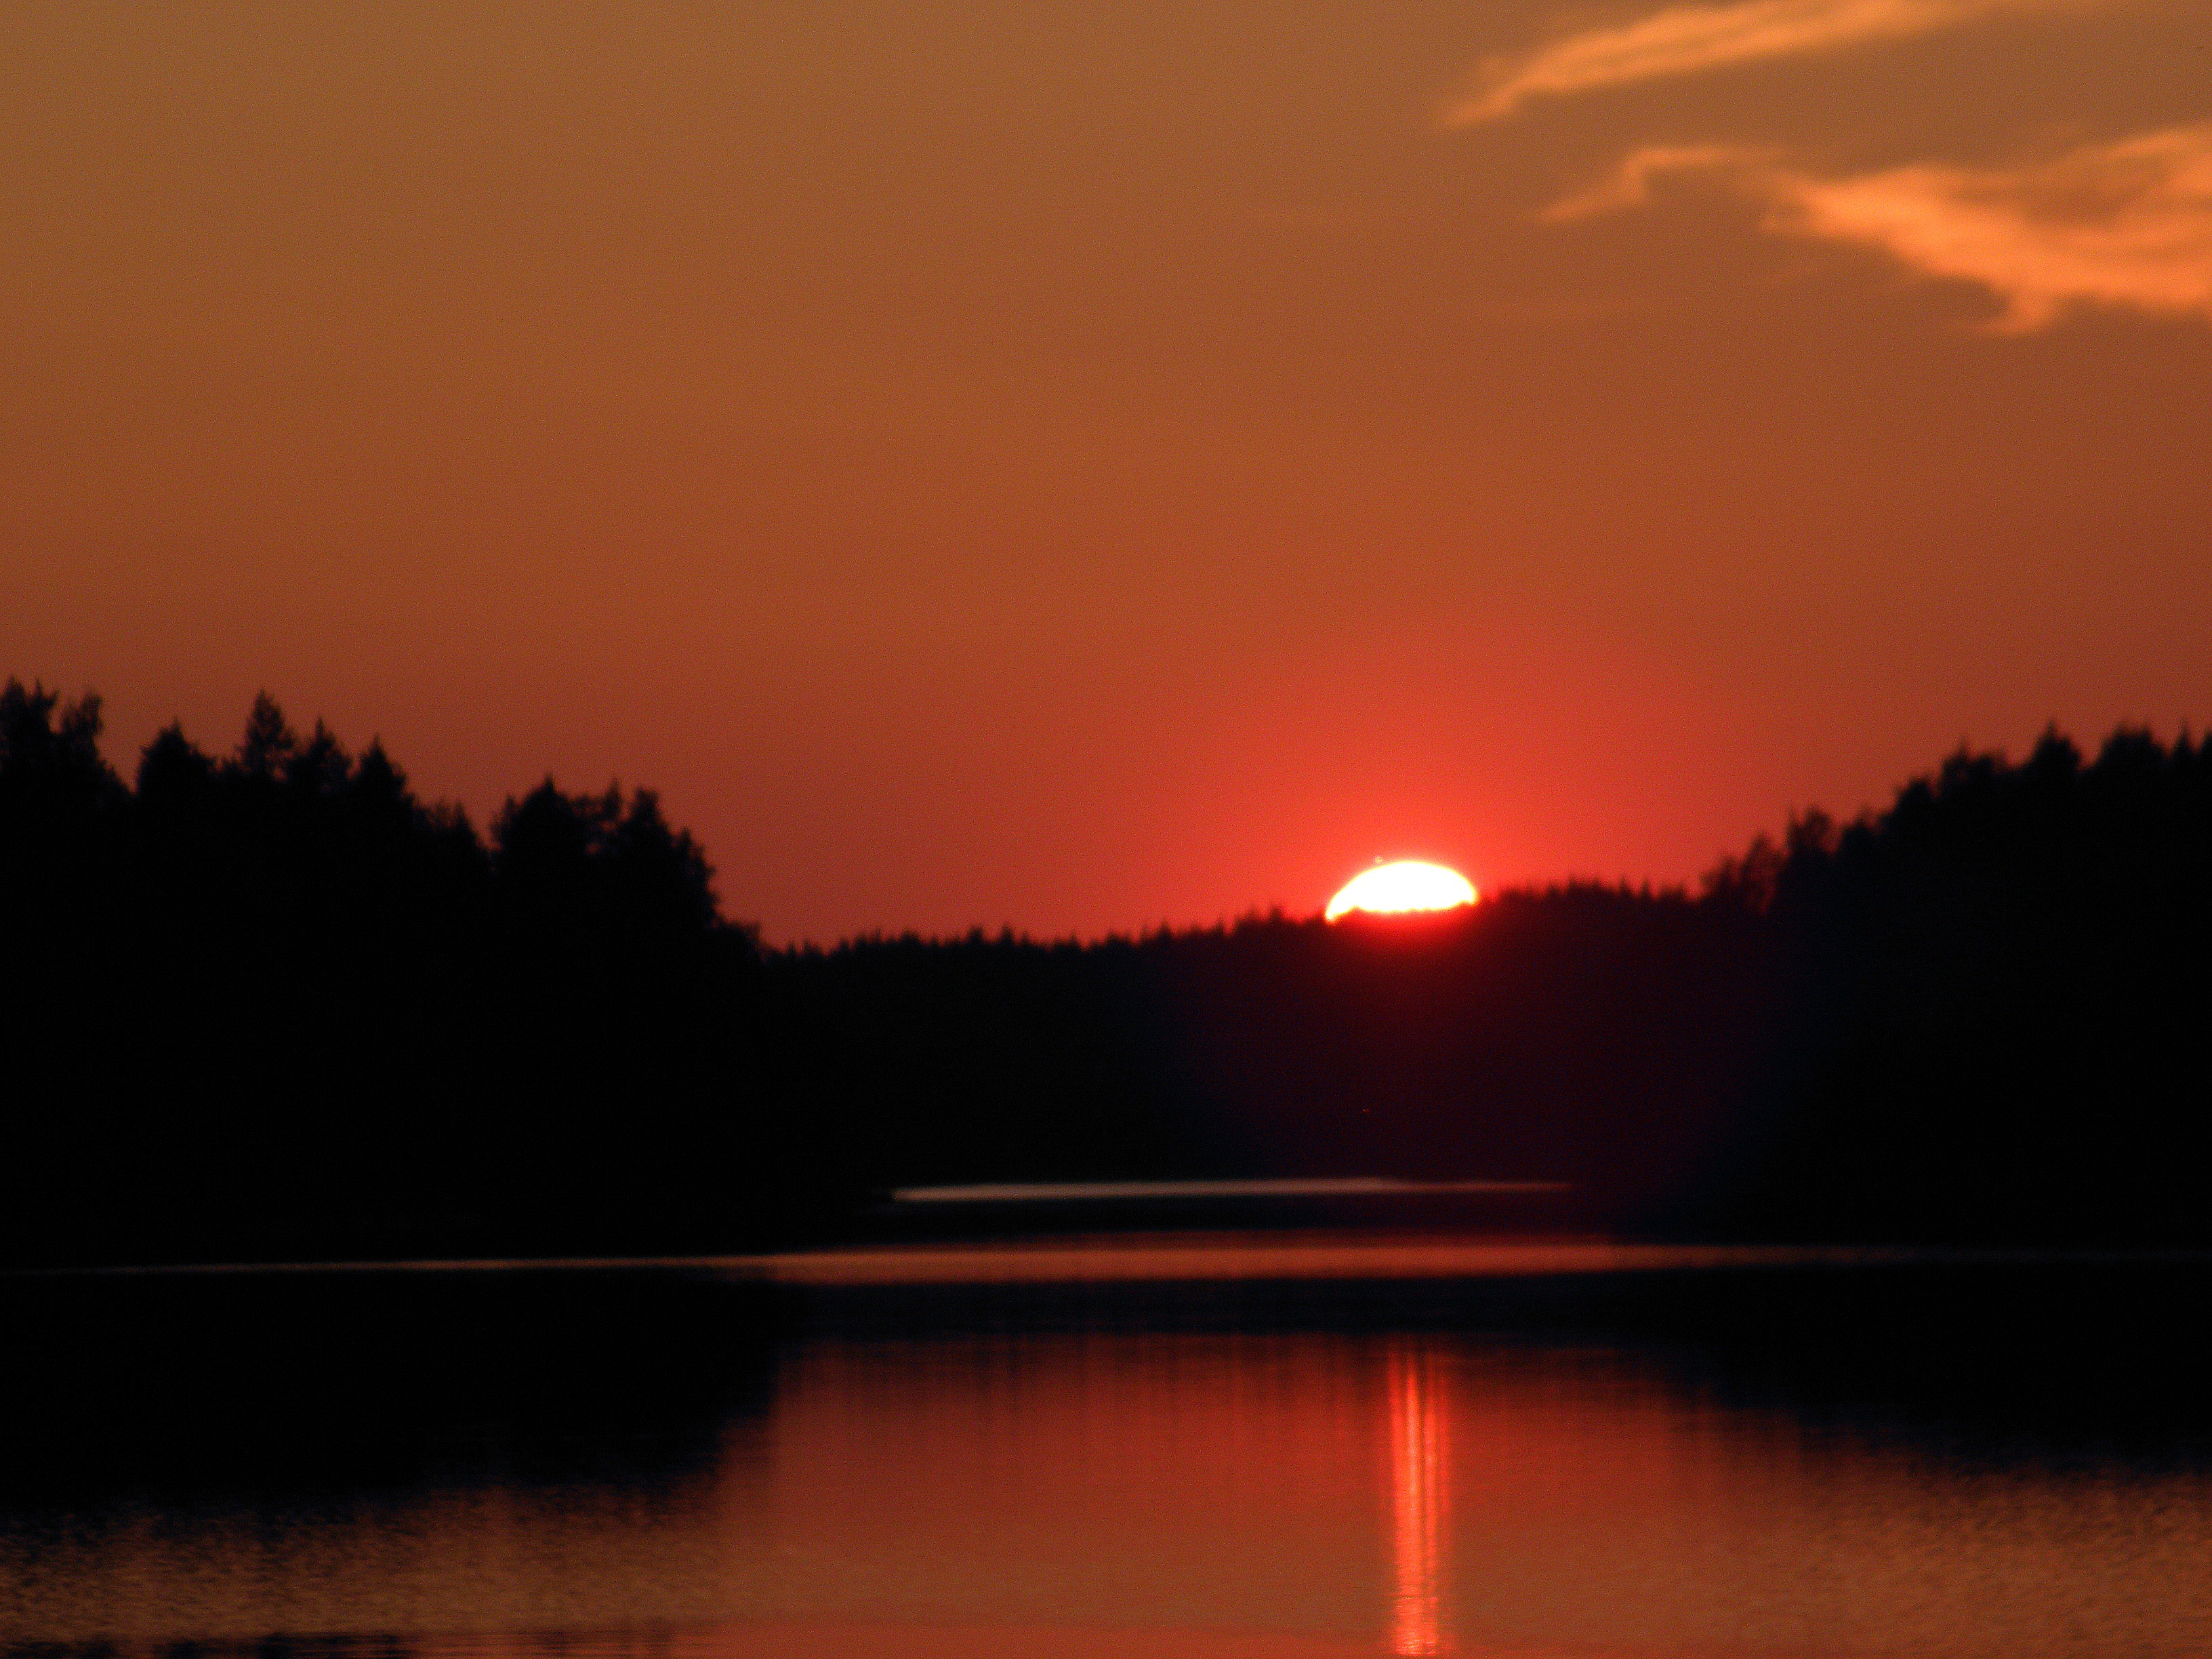
water, sky, sunrise, sunset, morning, lake, dawn, atmosphere, river, summer, dusk, evening, reflection, archipelago, finnish, afterglow, savonlinna, lake in finland, boat trip, saimaa, atmospheric phenomenon, red sky at morning, venettely